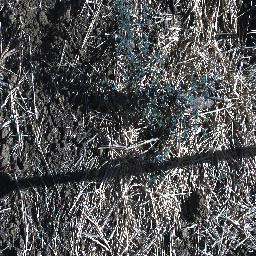
Label: prickly_acacia